Hyundai Motor Manufacturing Rus

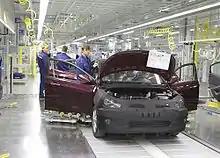
Pre-production of the Solaris in 2010

Hyundai Motor Manufacturing Rus was established on 29 February 2008 and the foundation stone was laid on 5 June.